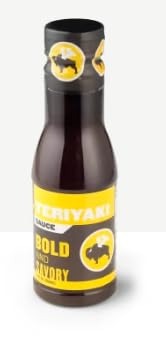
Item Name: Buffalo Wild Wings Sauce (Teriyaki) 12oz
Value: 12.0
Unit: Fl Oz

Price: 3.68